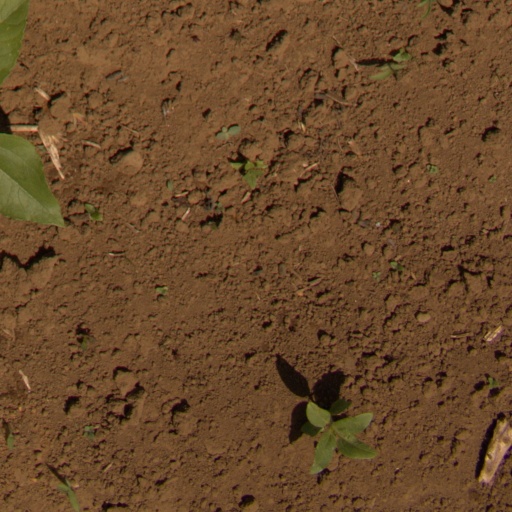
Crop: Jerusalem artichoke